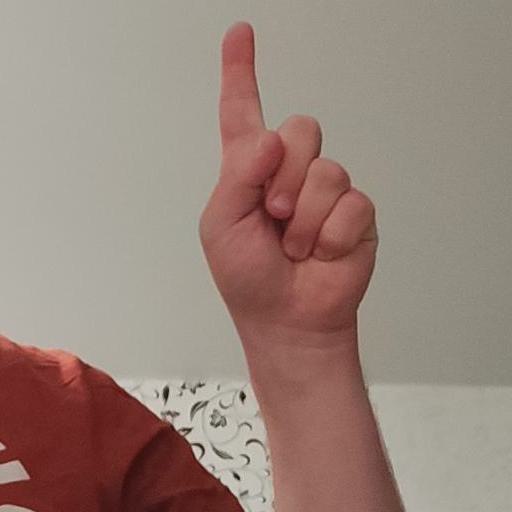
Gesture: one